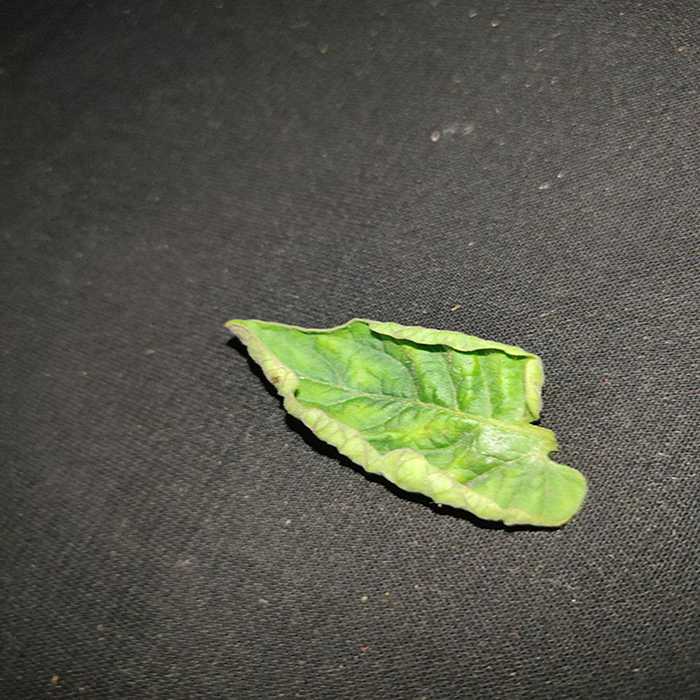
Plant: Tomato
Label: Tomato leaf curl virus